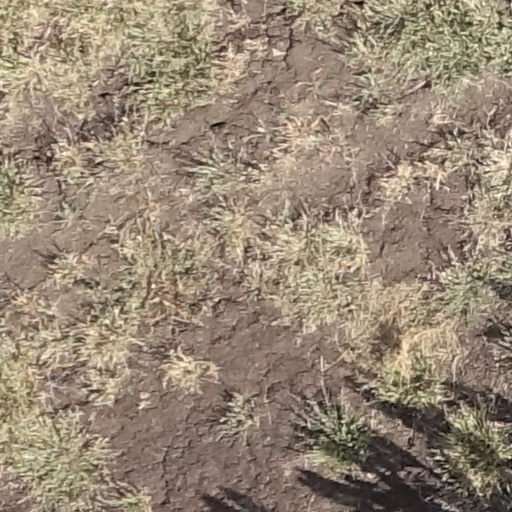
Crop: sorghum